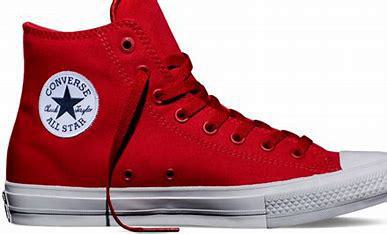
Brand: Converse
Model: Chuck Taylor All Star Ii